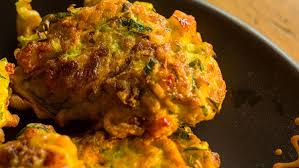
Yemek: mucver